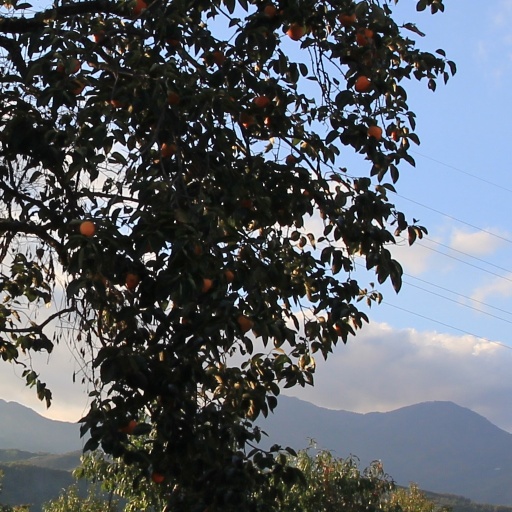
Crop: grape